Riccardo Barbieri

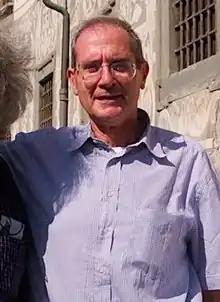

Riccardo Barbieri (born 1944) is an Italian theoretical physicist and a professor at the Scuola Normale Superiore di Pisa. He has written more than two hundred research papers in the field of theoretical elementary particle physics, and has been particularly influential in physics beyond the Standard Model.